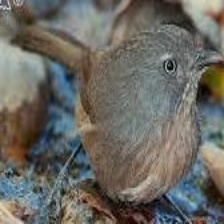
Species: WRENTIT
Scientific name: CHAMAEA FASCIATA